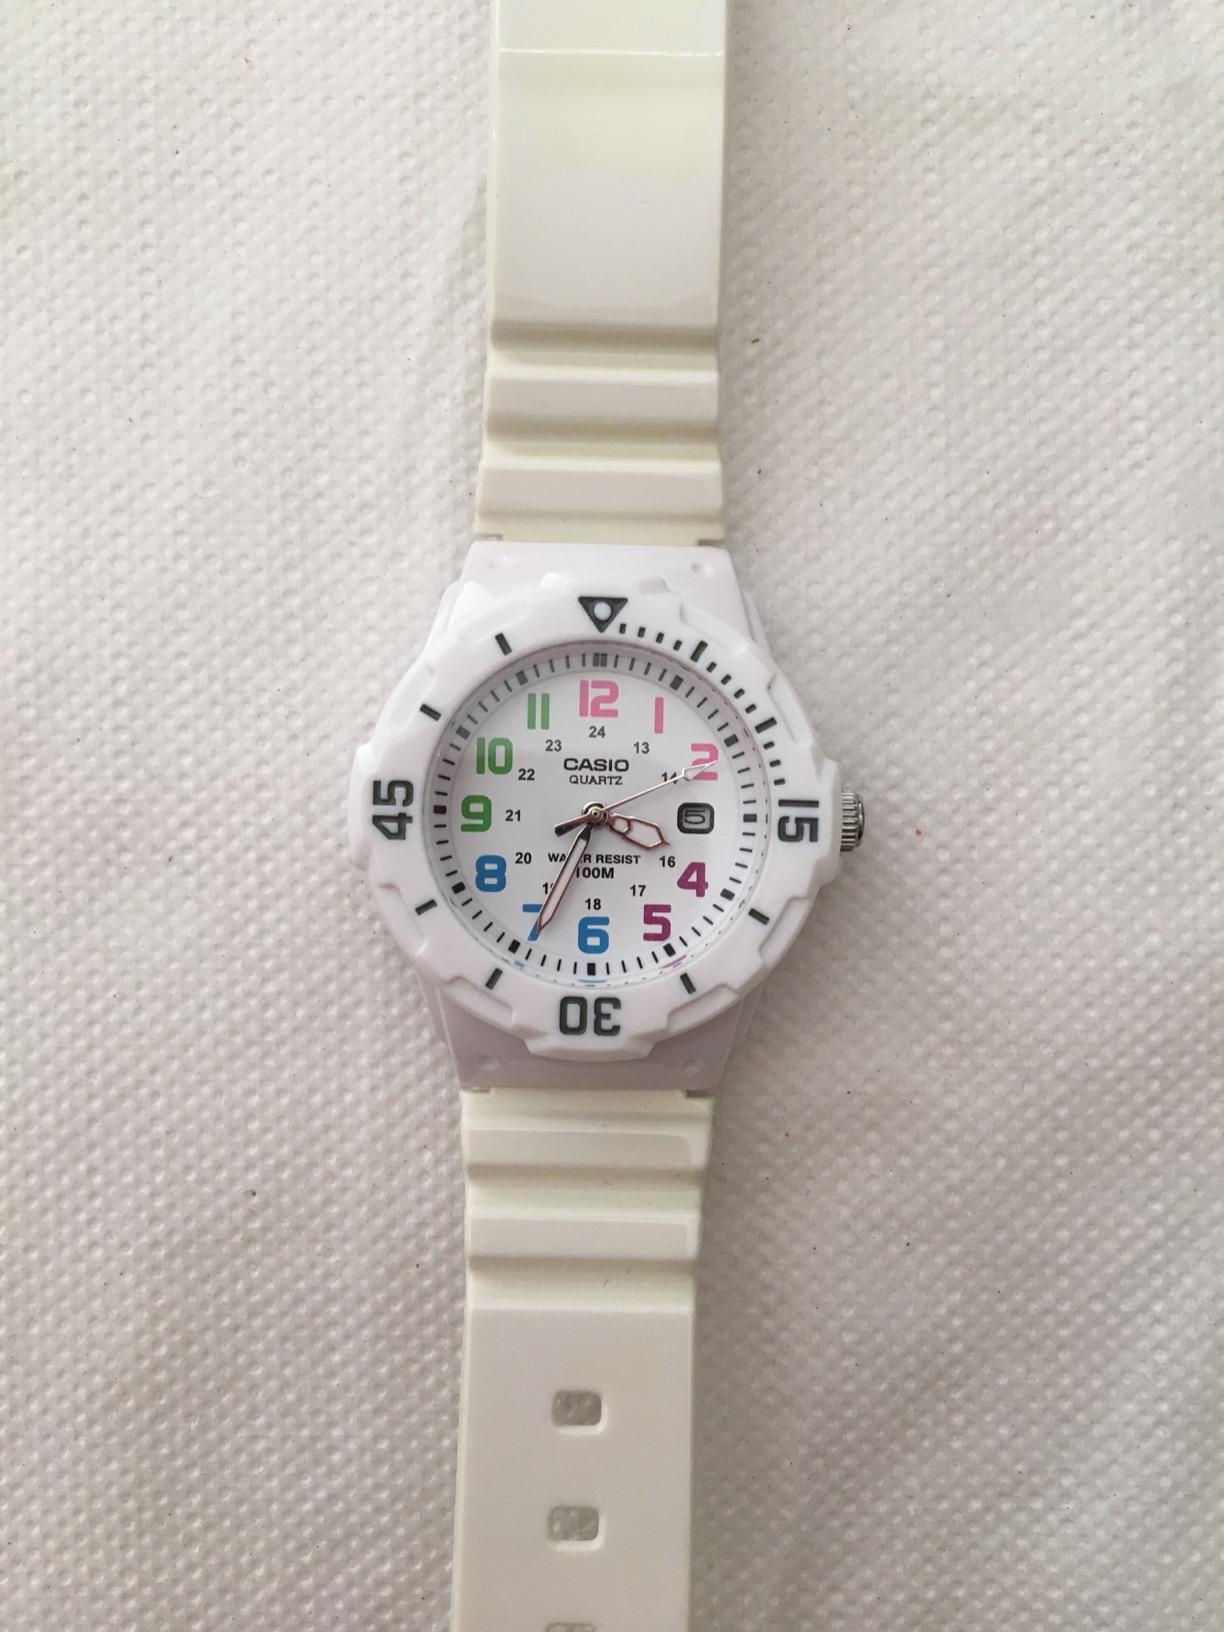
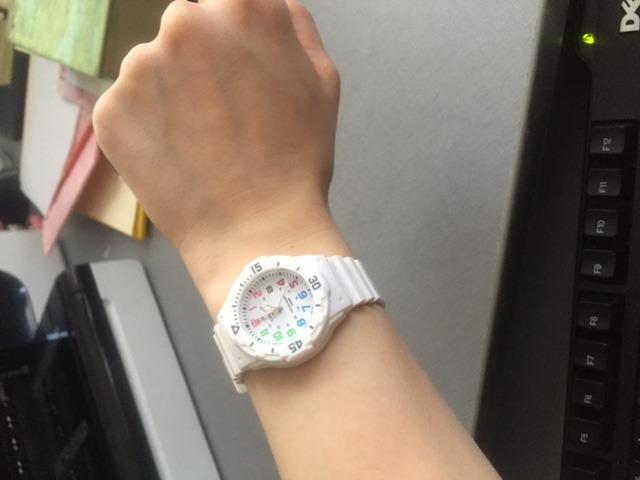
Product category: accessories_watch
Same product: yes